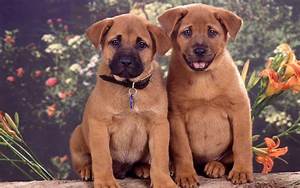
Label: dog